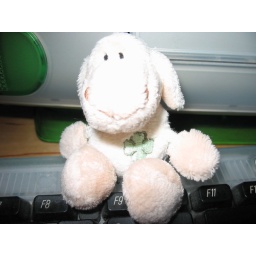
home sheep with apple in love